Kaminey

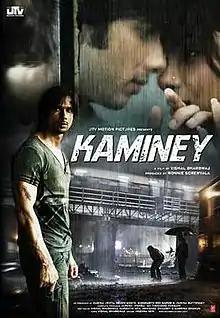
Theatrical release poster

Kaminey is a 2009 Indian Hindi-language action film written and directed by Vishal Bhardwaj and produced by Ronnie Screwvala under UTV Motion Pictures, featuring Shahid Kapoor in a dual role, alongside Priyanka Chopra and Amole Gupte in the lead roles. Set against the backdrop of the Mumbai underworld, "Kaminey" follows a rivalry between a pair of twins, one with a lisp and the other with a stutter, over the course of a single day.